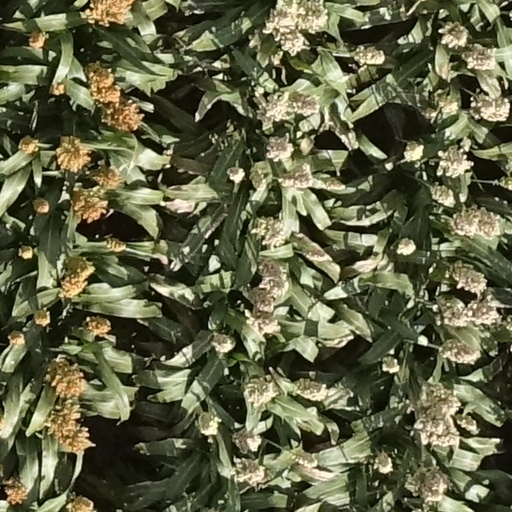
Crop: sorghum